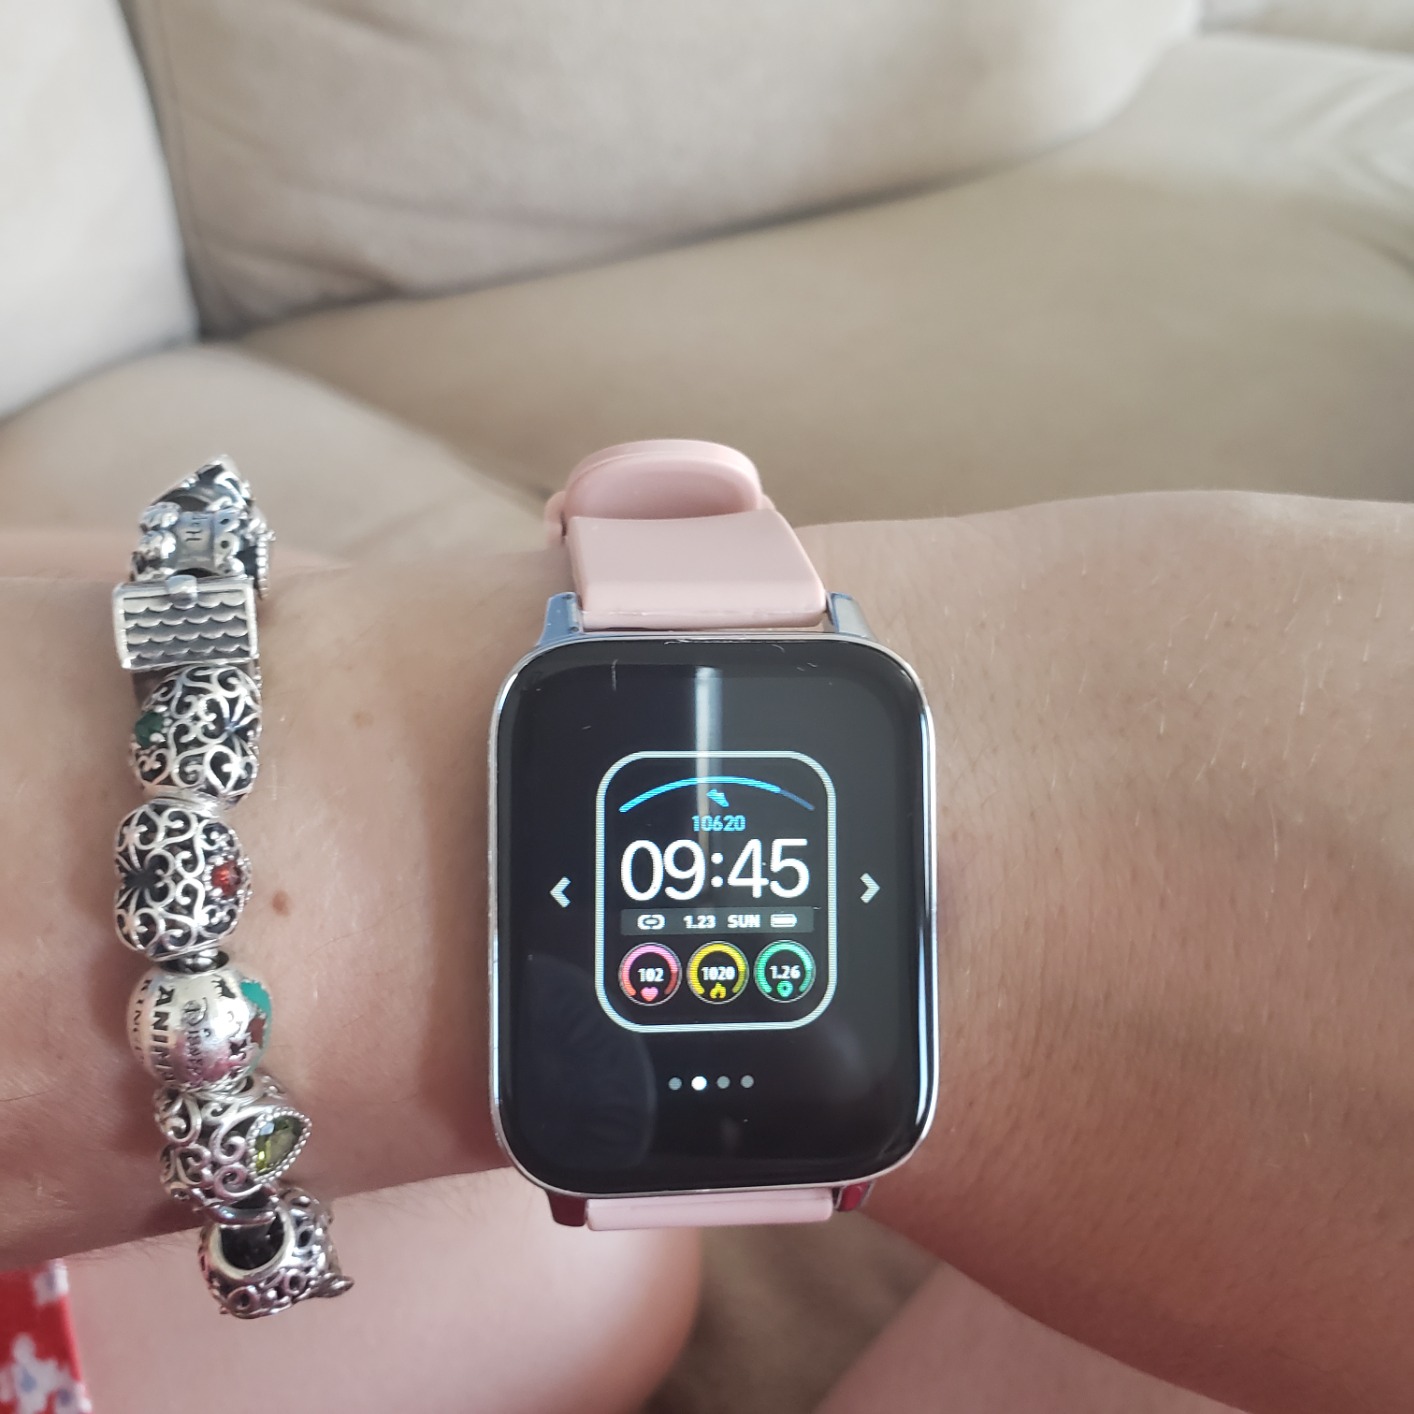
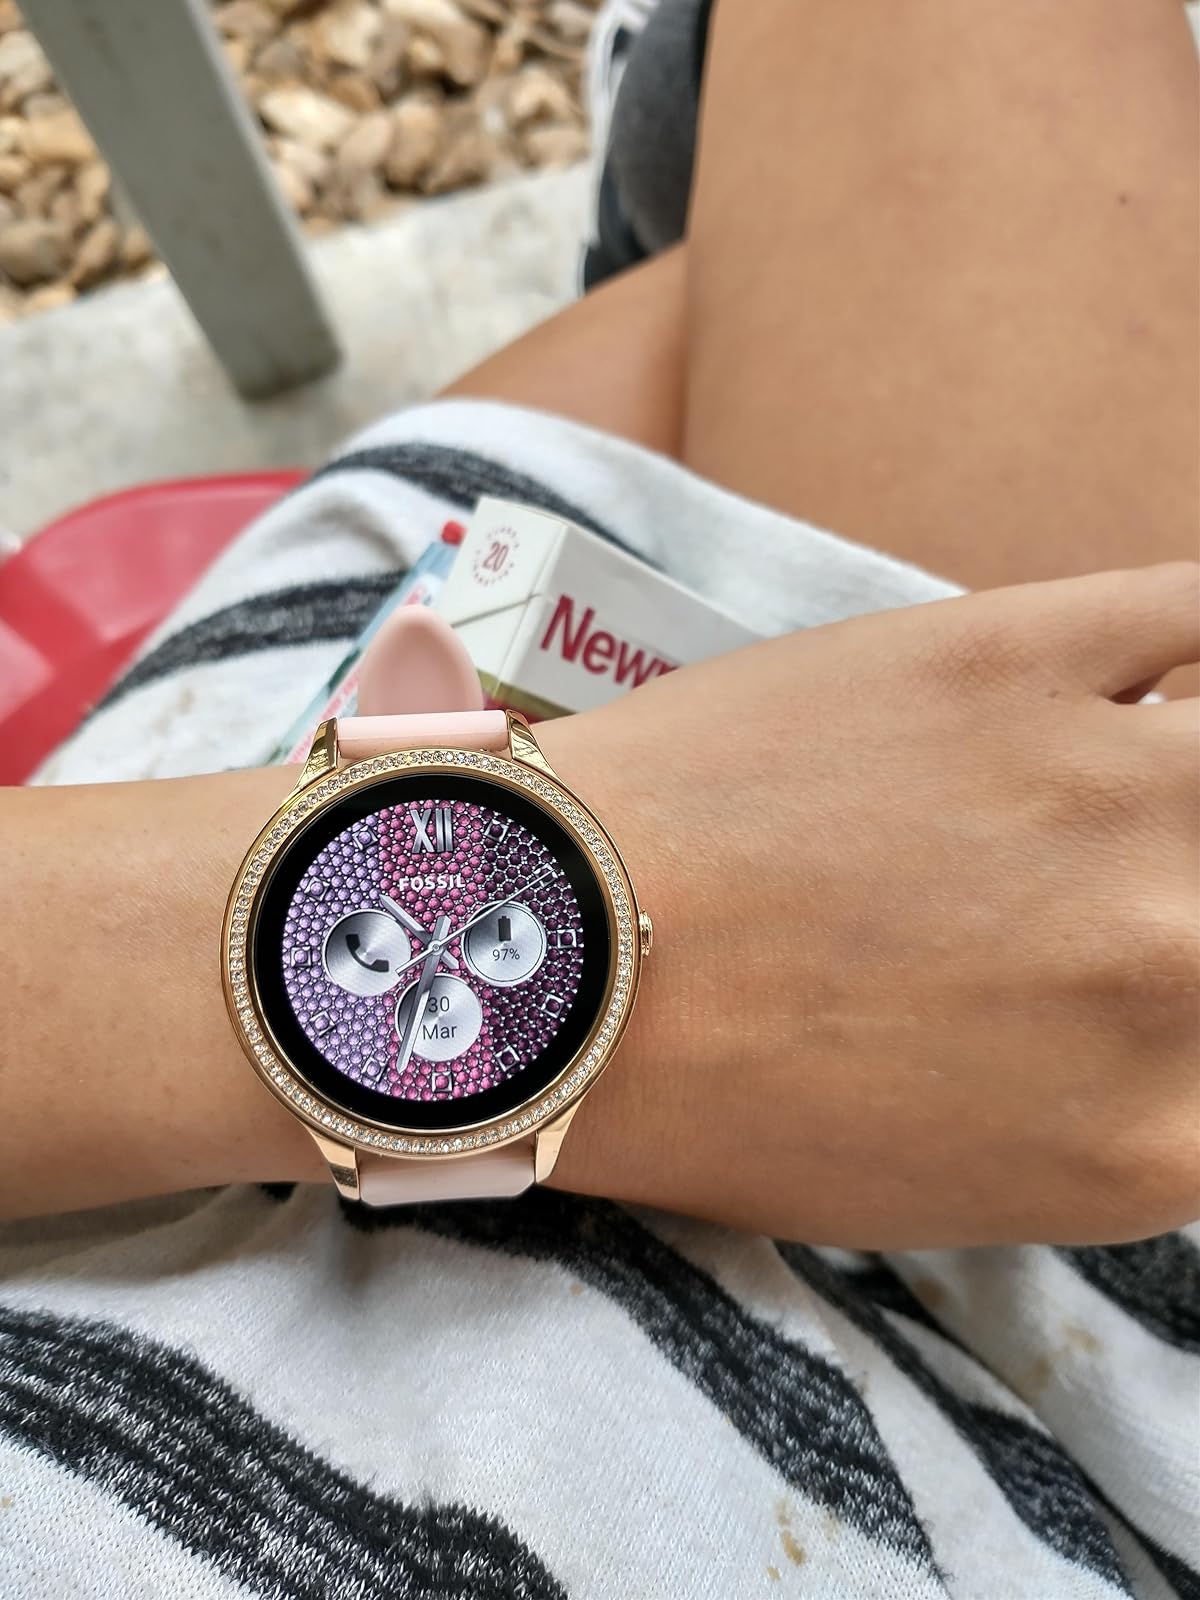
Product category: smartwatch
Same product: no